Dr. Rajkumar

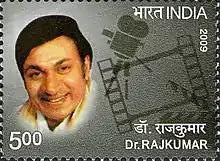
Portrait of Rajkumar on an Indian stamp (2009)

Singanalluru Puttaswamaiah Muthuraj (24 April 1929 – 12 April 2006), better known by his stage name Dr. Rajkumar, was an Indian actor and singer who worked in Kannada cinema. Regarded as one of the greatest and versatile actors in the history of Indian cinema, he is considered a cultural icon and holds a matinée idol status in the Kannada diaspora, among whom he is popularly called as "Nata Saarvabhouma" (Emperor of Actors), "Bangarada Manushya" (Man of Gold), "Vara Nata" (Gifted actor), "Gaana Gandharva" (Celestial singer), "Rasikara Raja" (King of connoisseurs), "Kannada Kanteerava" and "Rajanna"/"Annavru" (Elder brother, Raj). He was honoured with Padma Bhushan in 1983 and Dadasaheb Phalke Award in 1995. He is the only lead actor to win National Award for Playback singing. His 39 movies have been remade 63 times in 9 languages by 34 actors making him the first actor whose movies were remade more than fifty times and the first actor whose movies were remade in nine languages. He was the first actor in India to enact a role which was based on James Bond in a full-fledged manner. The success of his movie "Jedara Bale" is credited to have widely inspired a Desi bond genre in other Indian film industries. On the occasion of the "Centenary of Indian Cinema" in April 2013, Forbes included his performance in "Bangaarada Manushya" on its list of "25 Greatest Acting Performances of Indian Cinema". Upon his death, "The New York Times" had described him as one of India's most popular movie stars.